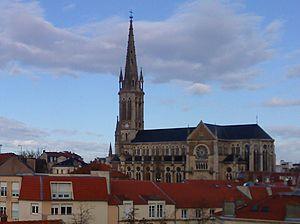
La basilique Notre-Dame-de-Lourdes de Nancy.
Il existe 171 basiliques mineures en France.
La paroisse Notre-Dame-de-Lourdes est l'une des sept paroisses du secteur pastoral de Nancy-Ville et des 55 paroisses du diocèse de Nancy-Toul.